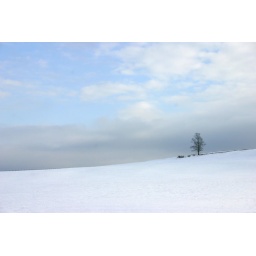
As singe tree on a farm hill taken in the fall. One of several taken at the different Sasons